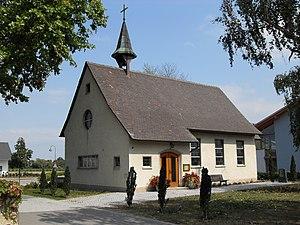
Zienken est un village du Markgräflerland, dans le Sud-Ouest du Land de Bade-Wurtemberg en Allemagne. Il forme une entité indépendante jusqu'à son incorporation dans la commune de Neuenburg am Rhein en 1971. Zienken compte 935 habitants le 31 décembre 2015.